The Rookie (1990 film)

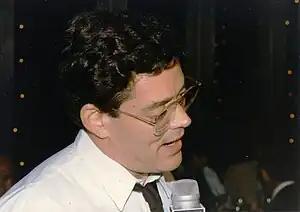
Raul Julia, who portrayed Strom. Though his performance in the film was praised, his casting as the German crime lord, as well as Sonia Braga's casting as Liesl, came as a surprise to critics and audiences alike.

Coordination of the lighting along with the capturing of all other photographic elements in the film were achieved by cinematographer Jack N. Green. Stunt coordinator Terry Leonard and second unit director Buddy Van Horn, oversaw the task of integrating the scope of stunt people working to produce the action which numbered over twice as many actors in the film (said to be over 80 stuntmen), while supervisor John Frazier controlled the special effects. Green, Van Horn, Leonard, Frazier, and production manager Valdez began close pre-production discussions three months before principal photography. To meet his stylistic lighting objectives in shaping the scenery environment, Green utilized powerful Musco Lighting developed during the 1980s. Commenting on a production scene surrounding the character of Pulovski at his residence, Green noted the home was characteristic of ""359 degrees"" of accessible turns of the camera. He detailed how the crew would "go in with these little ceiling units, as close to the ceiling as we could get them, little accent lights onto the place the actors would be. It would look like it was coming from those practicals but, again, at a dramatic angle." Describing a stunt-related sequence early in the film performed by Eastwood himself, Van Horn, who had been a stunt associate for almost 35 years, took the opportunity to commend the actor on his contributions saying, "Clint likes to do everything live, ... When you read the script, you know everything is going to be pretty much live action. Sometimes you have to talk him out of something that just might be a little too risky. Not that he couldn't do it, but if something even minor should happen, you couldn't afford to suspend the production." The sequence which Van Horn alluded to, was a scene that involved Eastwood behind the driver's seat racing a Chevrolet Blazer through stop-and-go traffic, while swerving to avoid oncoming cars from the opposite direction. The scene included 20 other stunt drivers operating a carefully rehearsed formation through a head-on collision course. According to Van Horn, who engineered the sequence with Leonard, he noted, "The whole thing is like a football play, ... We all sit down and figure out where the cars are, where Clint makes the break out of traffic, where the other cars are going, and just the whole cause and effect for how and why he pulls into (the intersection) and decides to head on through. That's all worked out ahead of time." Leonard added, "In a situation where your rehearsal time is extremely limited, it becomes that old expression: experience, ... It becomes a seat of the pants kind of thing, about 20 drivers and Clint who know where the close calls are going to be and who's going to be in what position when. But once you get going, there's always the element of surprise, where maybe a car is 10 feet closer than it was expected to be, and a driver must react to that."